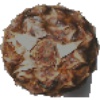
Label: pineapple